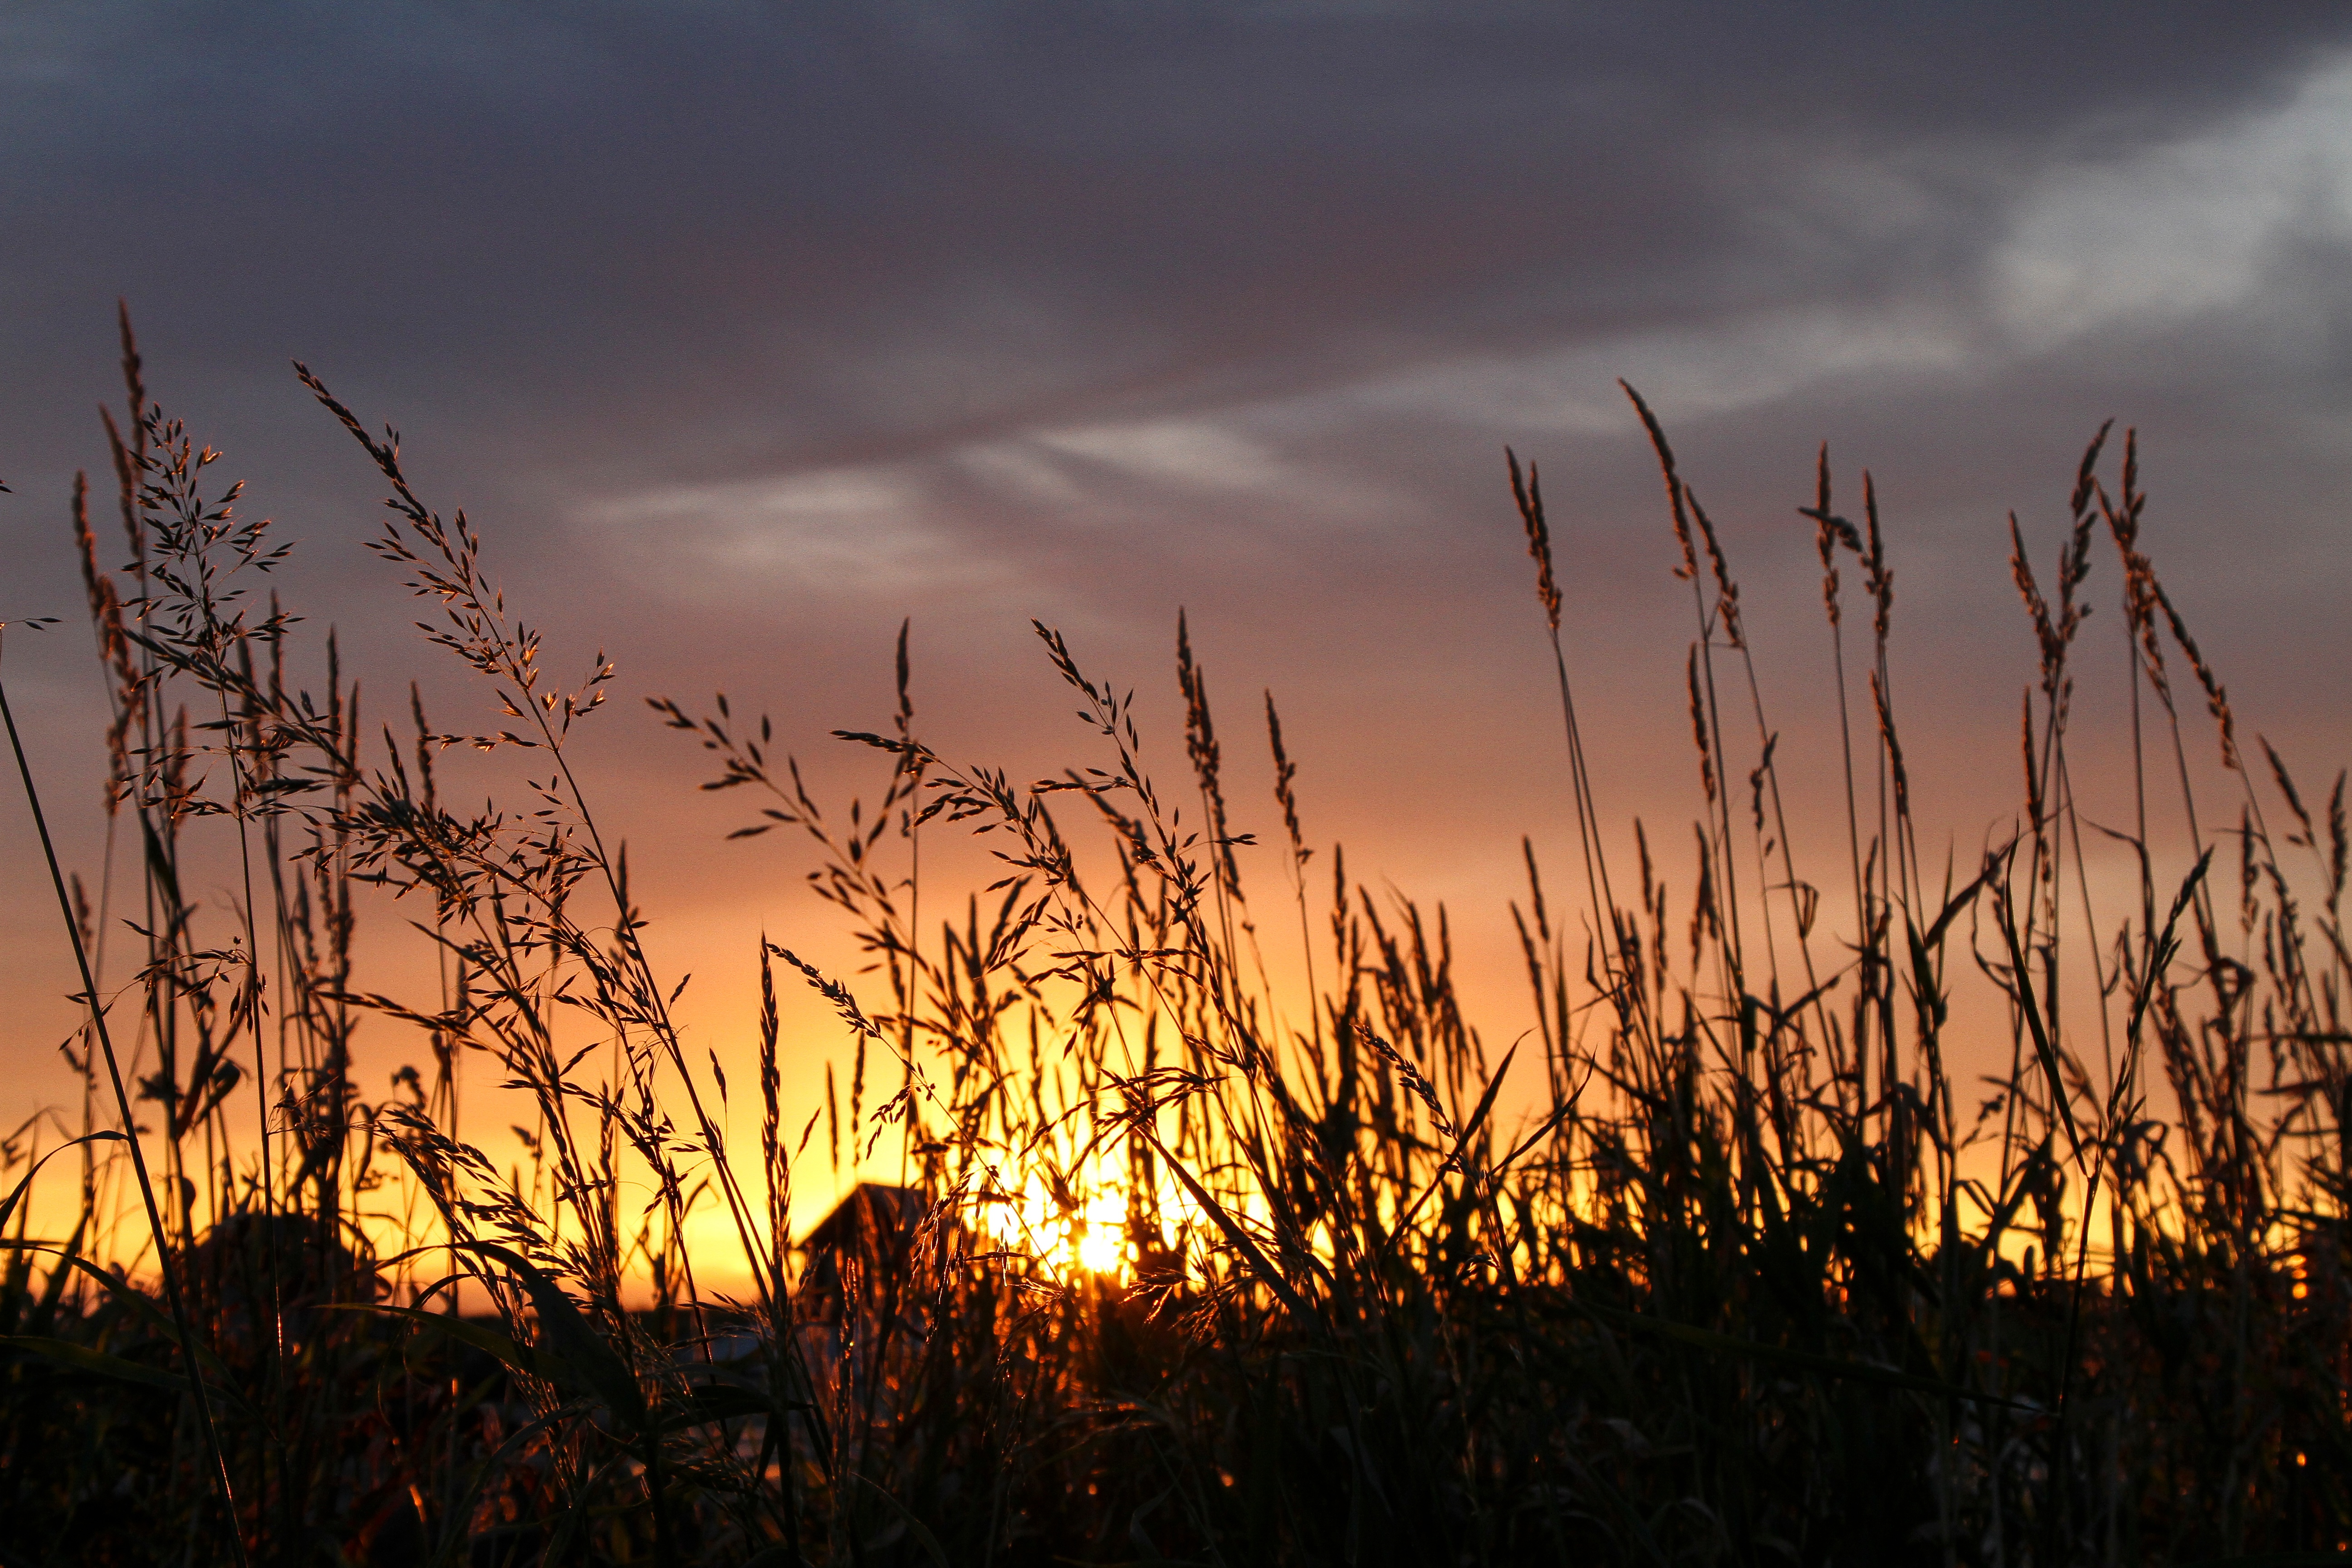
tree, nature, grass, horizon, silhouette, cloud, plant, sky, sunrise, sunset, field, prairie, sunlight, morning, dawn, dusk, evening, orange, agriculture, atmospheric phenomenon, grass family